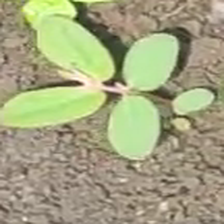
Weed species: Moti_dudhi(Euphorbia_geneculata_L)